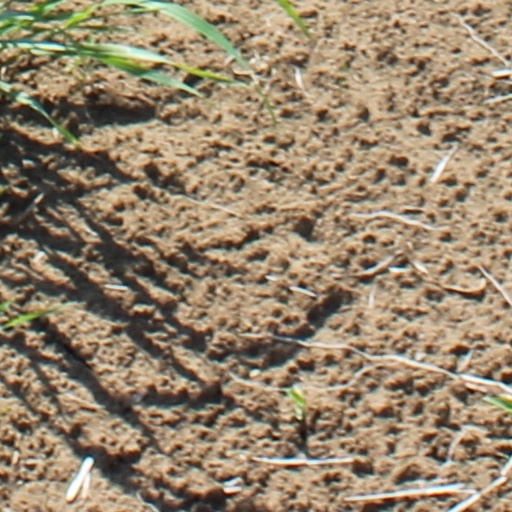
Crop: wheat